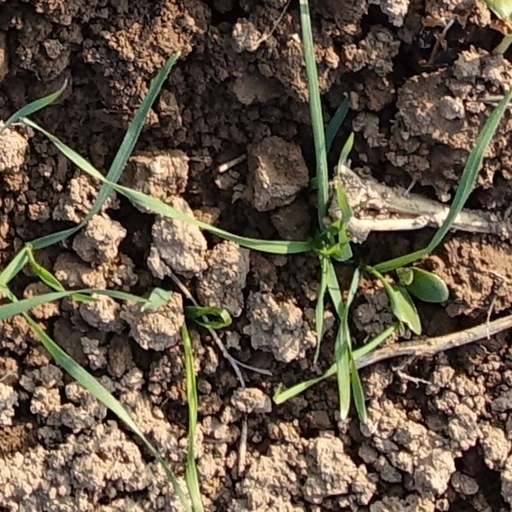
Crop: wheat